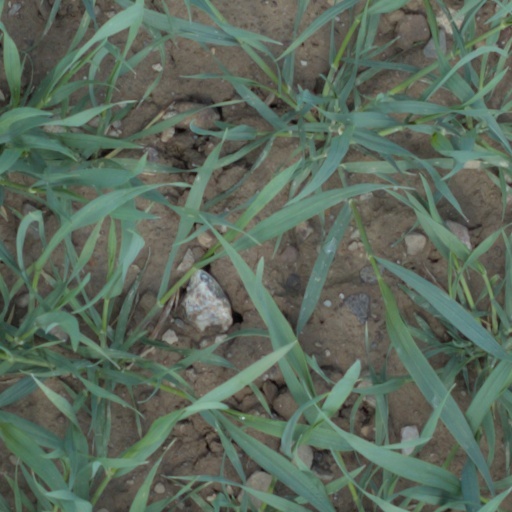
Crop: wheat